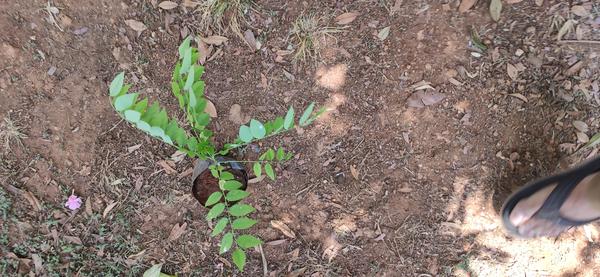
Plant: Amla